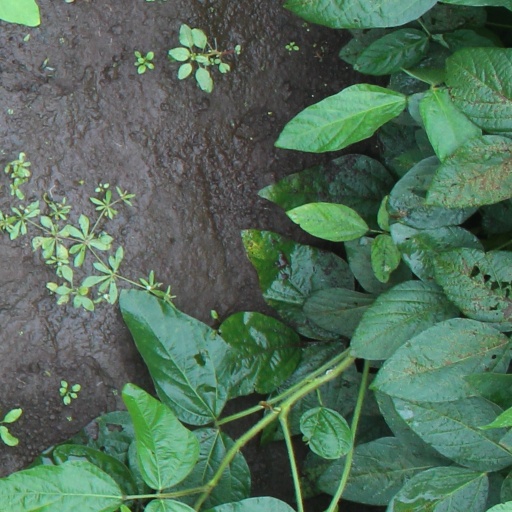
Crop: soybean